History of the United States at the Olympics

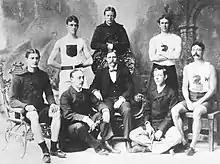
Several members of America's first Olympic team in 1896. Standing: T.E. Burke, Thomas P. Curtis, Ellery H. Clark. Seated: W.W. Hoyt, Sumner Paine, trainer John Graham, John B. Paine, Arthur C. Blake.

The first modern Olympic Games, held in Athens, Greece, saw the Americans fielding 14 athletes that competed in three sports. The hosts, on the other hand, had 169 athletes competing and won 46 medals. The American team managed to win only 20 medals, dwarfed by the enormous Greek team. However, the United States managed to win 11 gold medals, edging out Greece, who secured 10 golds, and allowing Team USA to finish first in the gold medal tally. James Connolly became the first modern Olympic champion by winning the triple jump, and Thomas Burke won three gold medals in various track events, assuming the title of the most successful athlete of the 1896 Games. Robert Garrett won two gold medals in the discus throw and shot put events, demonstrating American strength in athletics.